Combat Hapkido

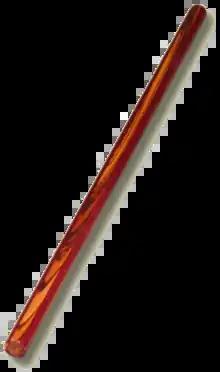
short stick similar to those used in Combat Hapkido

The Dan Bong (Short Stick) is a Self-Defense tool measuring 8 to 12 inches in length and approximately 1 to 1.5 inches in diameter. It carries none of the visual shock value that a baseball bat would, and it is not wielded with any kind of "flashy" movements. The Dan Bong's use is in the application and reinforcement of joint lock, pressure point, choking, and striking techniques. Combat Hapkido master instructors specializing in the Dan Bong have developed their version of the use of the Dan Bong for what they feel is need for modern self-defense needs. The Dan Bong's small size allows for easy carrying and concealment from a potential attacker and an effective means of stealth armament. The Dan Bong can be used in short range attacks and is as is stated above primarily for inflicting more severe pain to an already painful joint lock or pressure point.